Dorothy Kunhardt

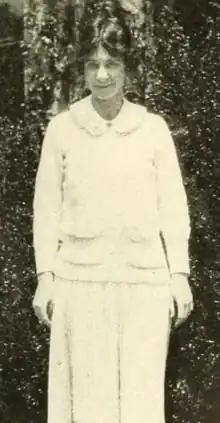
Dorothy Meserve, from the 1923 Bryn Mawr yearbook

Dorothy Kunhardt (née Meserve; September 29, 1901 – December 23, 1979) was an American children's-book author, best known for the baby book "Pat the Bunny." She was also a historian and writer about the life of U.S. President Abraham Lincoln.